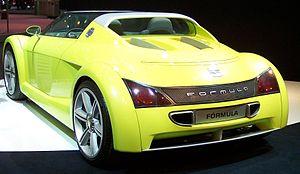
La Seat Formula est un concept-car du constructeur automobile espagnol Seat.